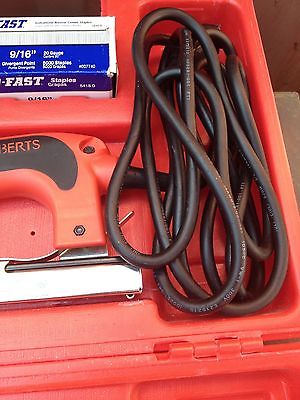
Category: stapler